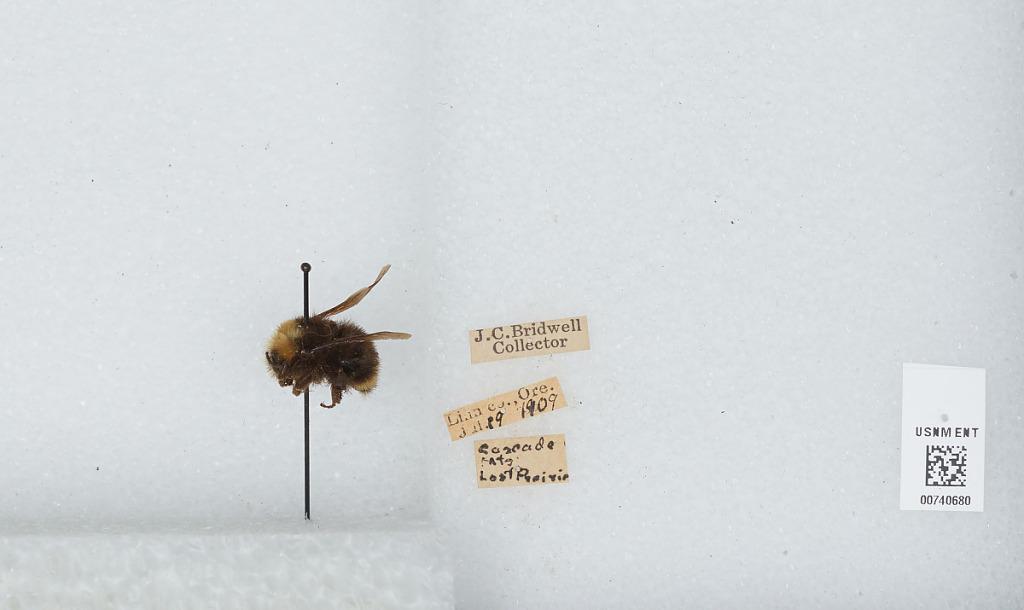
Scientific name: Bombus (Fervidobombus) californicus Smith
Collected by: J. Bridwell
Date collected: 1909-7-19
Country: United States
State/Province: Oregon
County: Linn
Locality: Cascade Mountains, Lost Prairie
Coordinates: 44.4028, -122.076